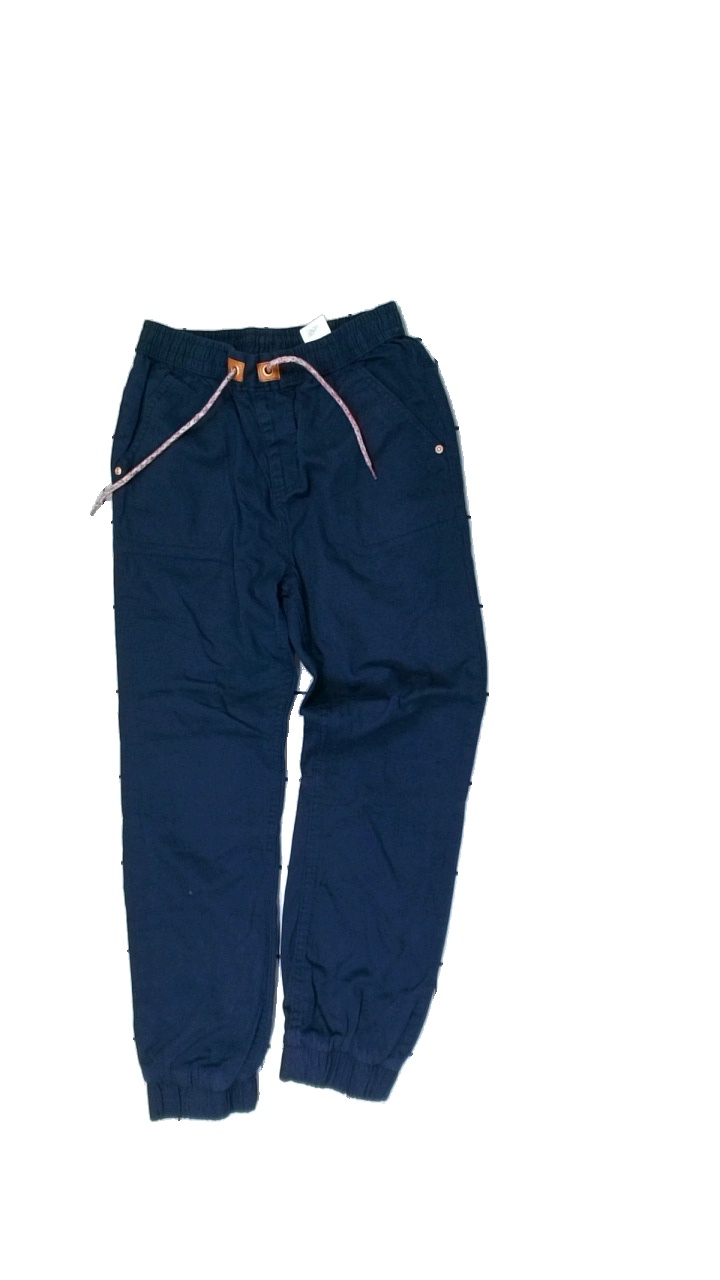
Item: Trousers (Children)
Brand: John Baner
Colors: Blue
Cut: Regular
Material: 100% cotton
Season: All
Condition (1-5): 3
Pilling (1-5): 4
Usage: Reuse
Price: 50-100